José Luis Zamanillo González-Camino

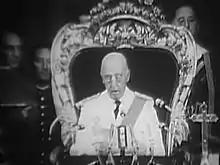
Franco, 1969

In the early 1960s Zamanillo was already considered icon of collaborationism, as evidenced by his 1961 nomination to its Consejo Nacional. In 1962 Franco thought him a candidate for vice-minister of justice, nomination thwarted by Carrero Blanco, who denounced him – either erroneously or as part of own stratagem – as supporter of Carlos Hugo. Following expulsion from Carlism Zamanillo was welcome among the Movimiento hardliners. In 1964 he was awarded Gran Cruz del Mérito Civil, a visible sign of excellent relations with the regime. His nomination to Consejo was renewed in 1964, to be prolonged in 1967 and 1971; as consejero he had seat in the Cortes guaranteed.